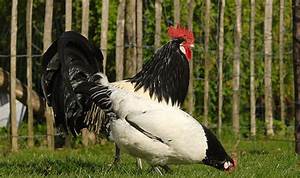
Label: gallina